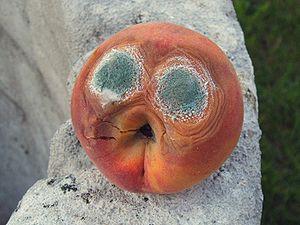
La nature nous regarde. Une pêche (Prunus persica) avec des moisissures. Italiano: La natura ci guarda. Una pesca (Prunus persica) con macchie di muffa